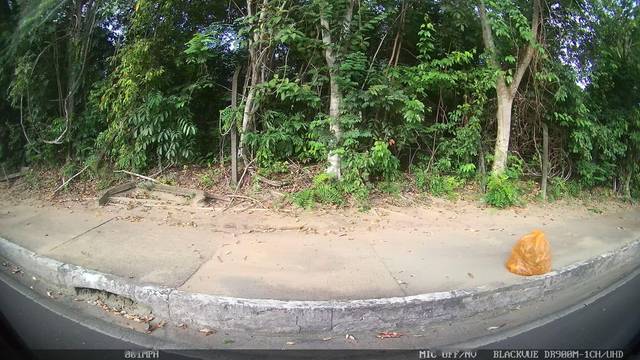
Region: Brazil
Coordinates: -3.091, -60.038